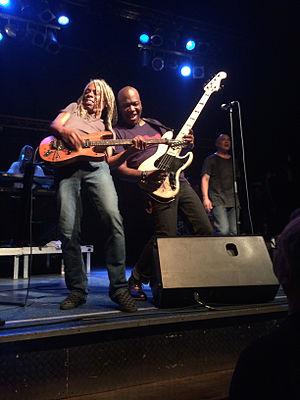
Dan Reed Network est un groupe de funk rock formé par Dan Reed en 1984 à Portland.